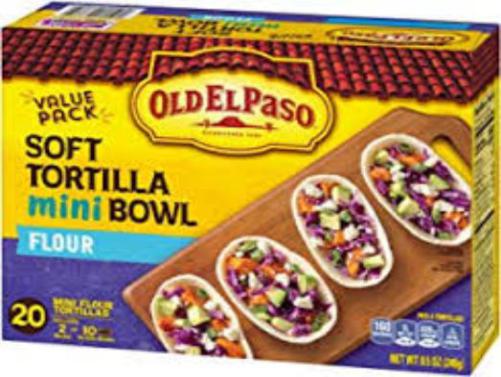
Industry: Food